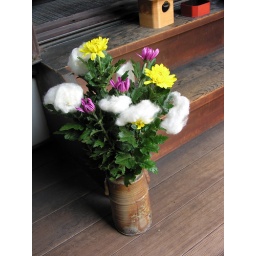
Cottonwool on vase of flowers in home in Kyoto.